List of highest bridges

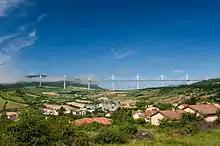
The Millau Viaduct

The difference between tall and high bridges can be explained in part because some of the highest bridges span the deepest part of their valley or gorge supported from above, with their ground supports built on relatively high terrain only; some of the tallest bridges have support structures on the lowest part of the valley floor.